America Ammayi (TV series)

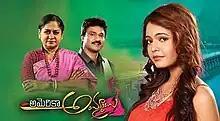

America Ammayi ( American Girl) is a Telugu soap opera, which was broadcast on Zee Telugu from 27 July 2015 to 21 July 2018.